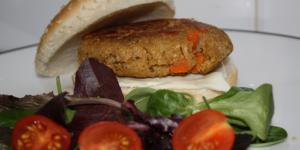
hamburguesa de soja texturizada gruesa